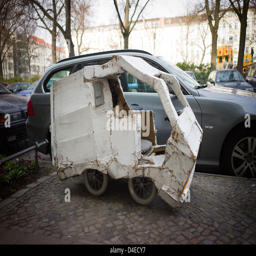
old broken toy car on the roadside